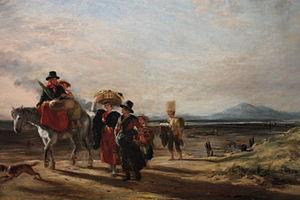
Un panier est un objet tressé ou rigide servant à accueillir et à transporter des contenus divers formé d'une corbeille munie ou non d'une anse.